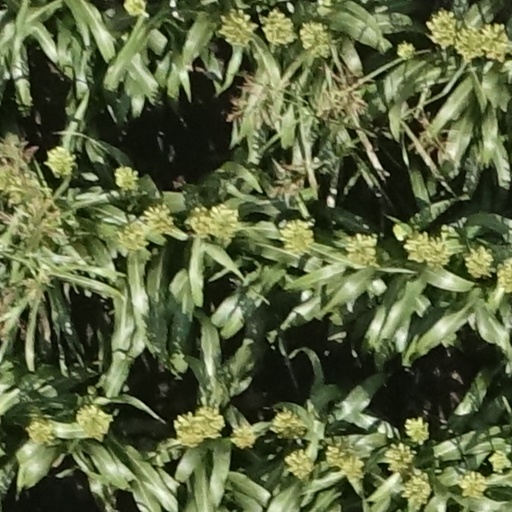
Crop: sorghum